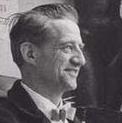
Age: 48